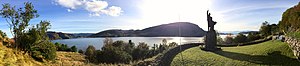
Dalsfjorden (Sunnfjord)
:Image:Ingólfr Arnarson monument Einarr Jonsson 1907 1961 Rivedal Dalsfjorden Sunnfjord Sogn og Fjordane 2015-10-14 Distorted panorama.jpg